John Peel

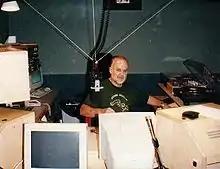
Peel at a Yalding House studio, 1997

He appeared as a celebrity guest on a number of TV shows, including "This Is Your Life" (1996, BBC), "Travels With My Camera" (1996, Channel 4 TV) and "Going Home" (2002, ITV TV), and presented the 1997 Channel 4 series "Classic Trains". He was also in demand as a voice-over artist for television documentaries, such as BBC One's "A Life of Grime".